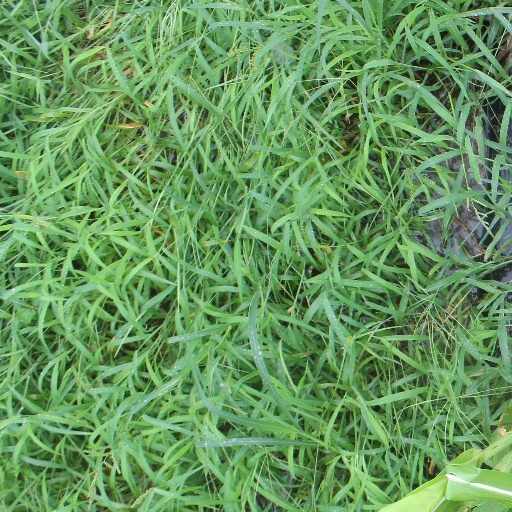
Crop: sorghum